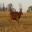
Label: deer